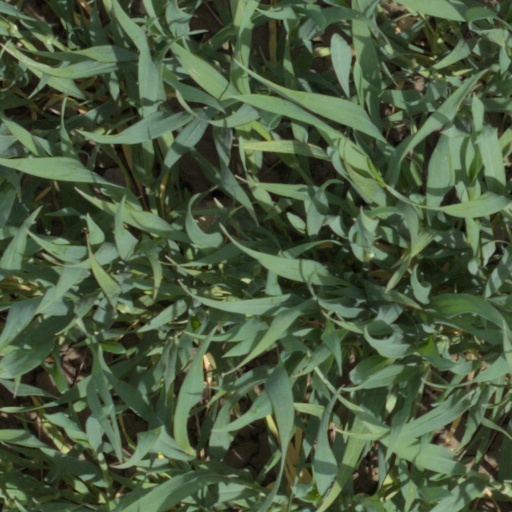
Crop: wheat